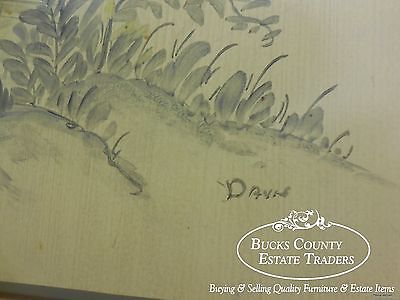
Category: cabinet